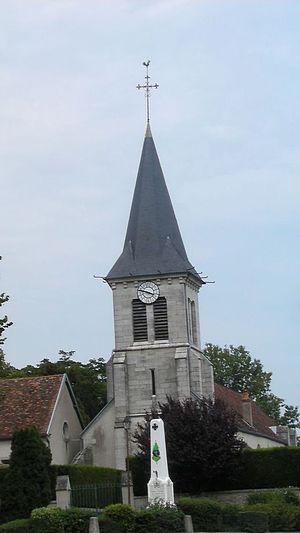
photo clocher de TANAY 21
Tanay est une commune française située dans le département de la Côte-d'Or en région Bourgogne-Franche-Comté.